Millennium Luxury Coaches

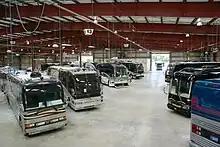
Facility interior

In January 2011, Millennium was a recipient of the inaugural 2011 Florida Companies to Watch Award, selected by the Edward Lowe Foundation.